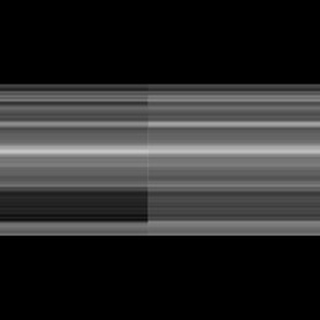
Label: sugarcane_mosaic